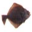
Label: flatfish